Brasidas

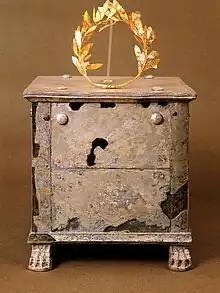
Silver ossuary and gold crown of Brasidas in the Archaeological Museum of Amphipolis.

Brasidas was the son of Tellis (Τέλλις) and Argileonis, and won his first laurels by leading the relief of Methone, which was besieged by the Athenians (431 BC). During the following year he seems to have been eponymous ephor, and in 429 BC he was sent out as one of the three commissioners to advise the admiral Cnemus. As trierarch he distinguished himself in the assault on the Athenian position at the Battle of Pylos, during which he was severely wounded.